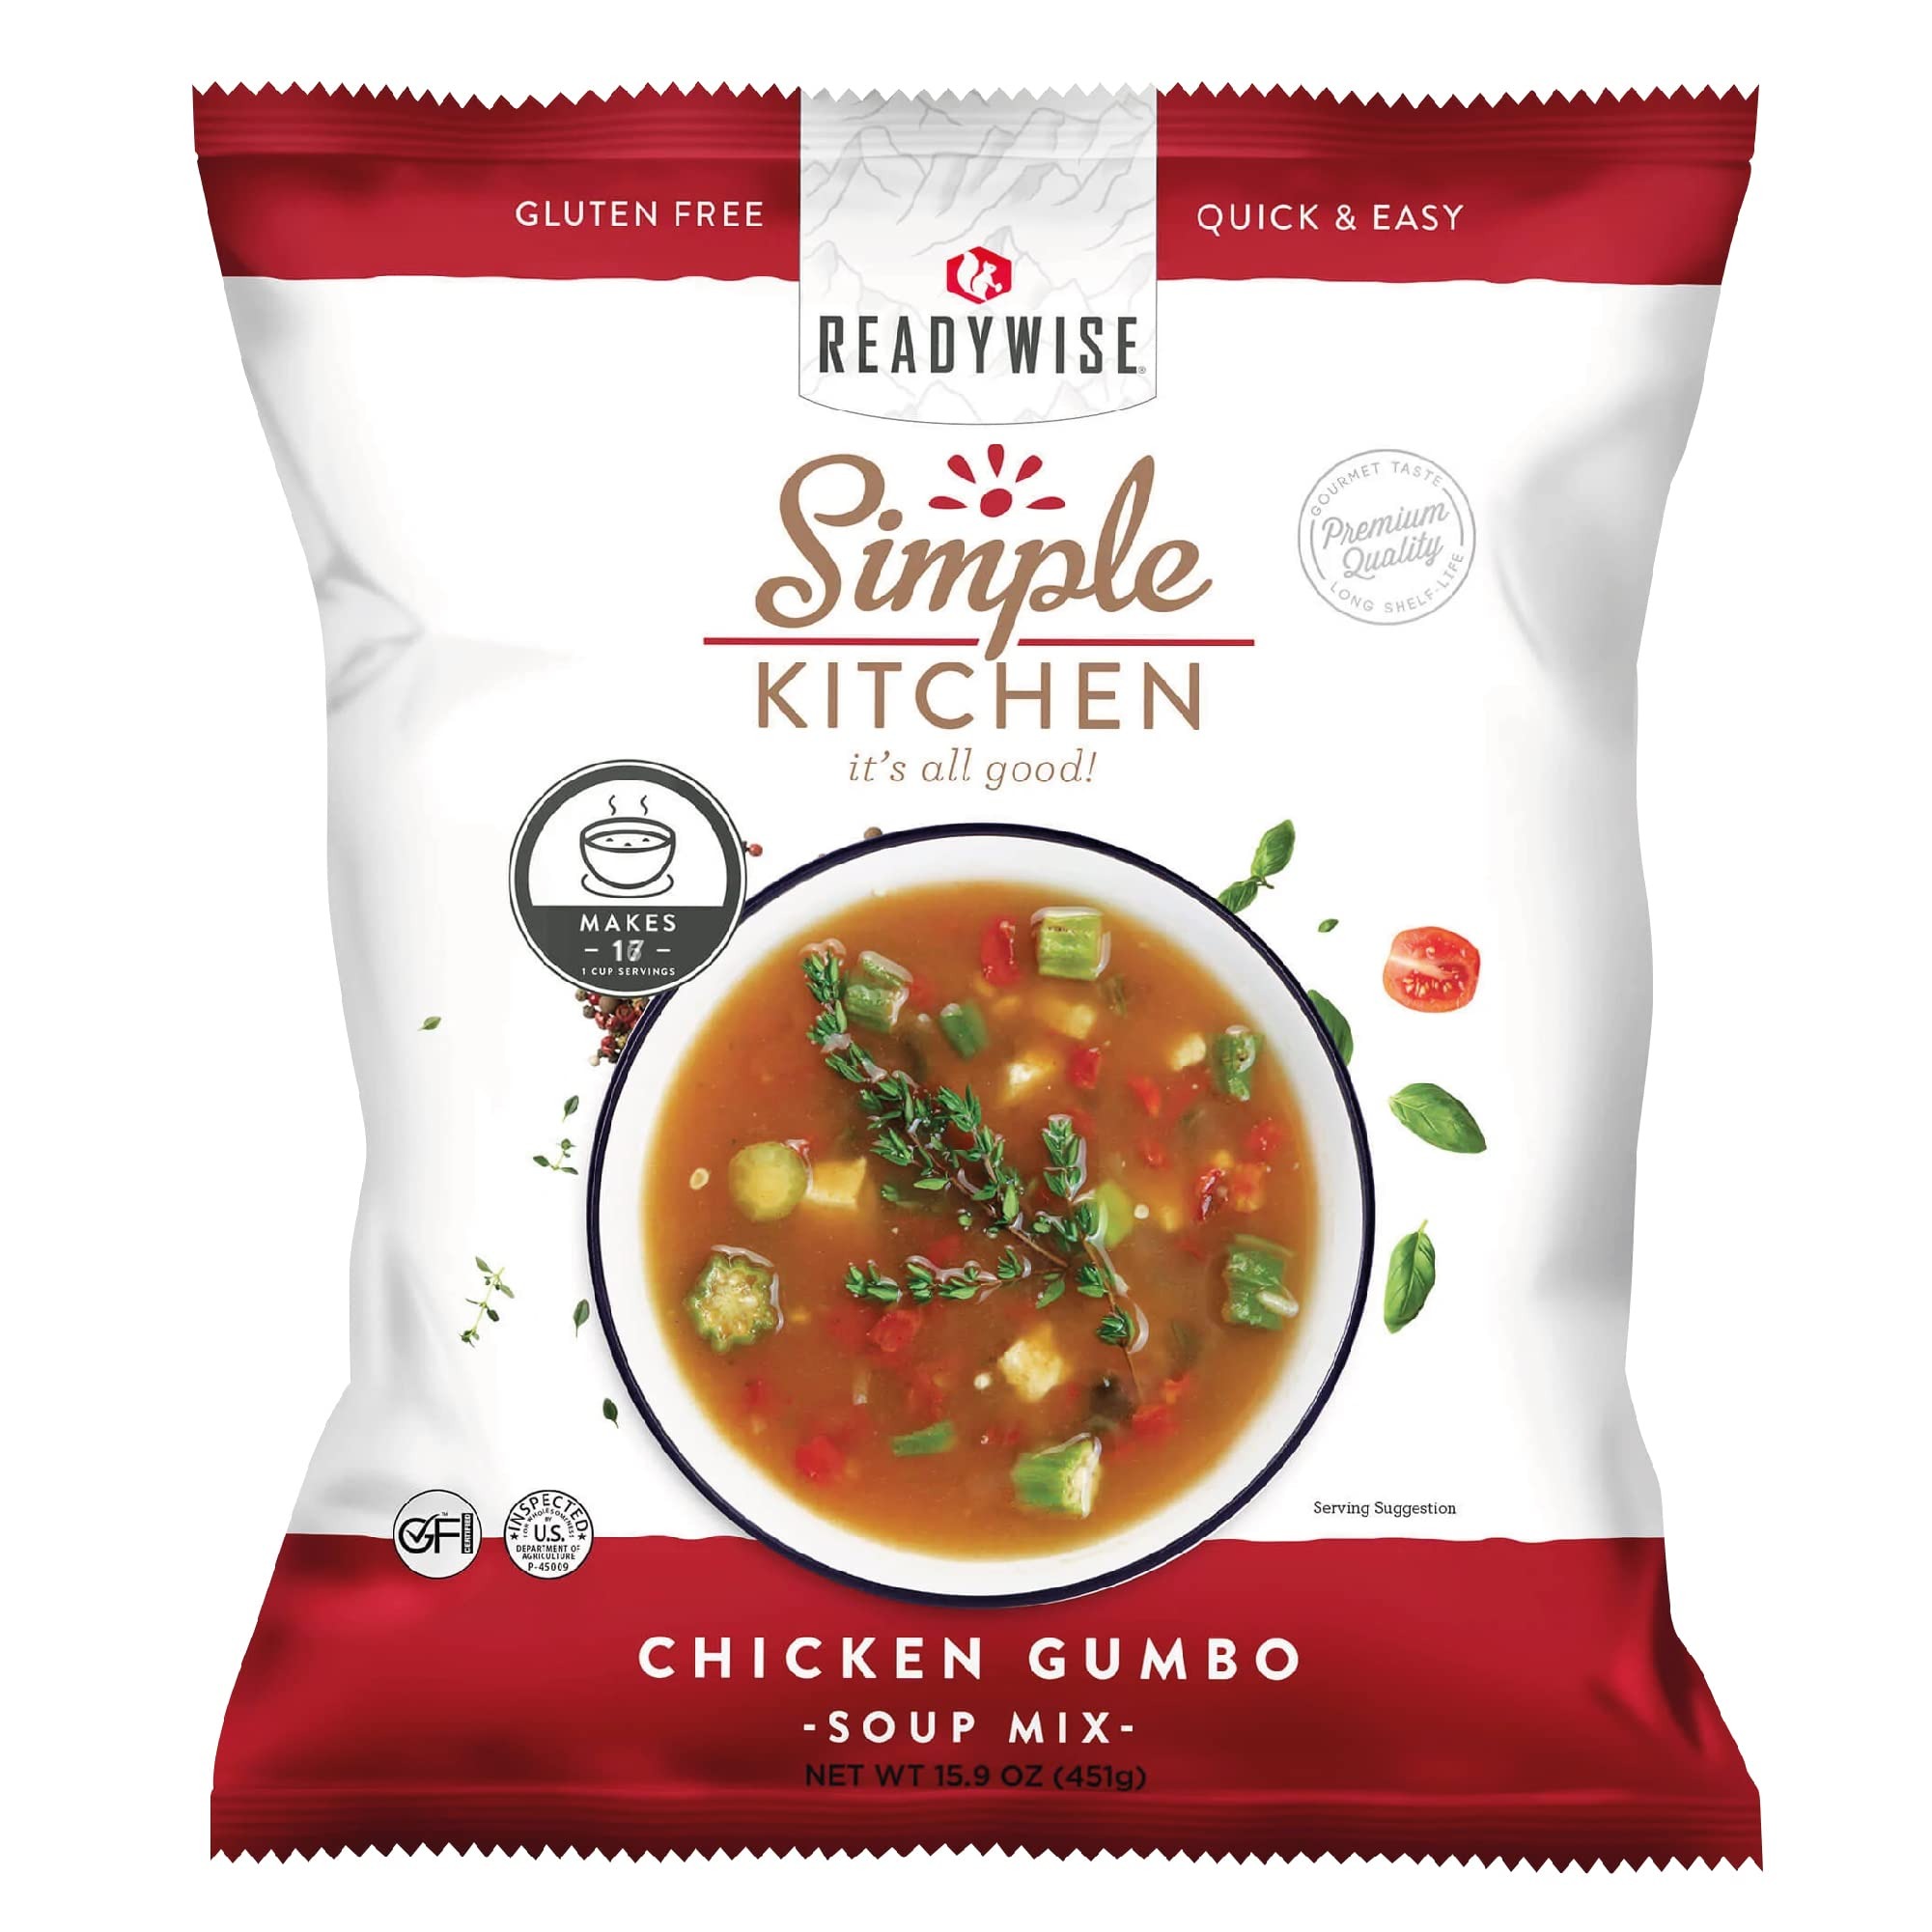
Item Name: READYWISE - Simple Kitchen, Chicken Gumbo Soup, 17 Servings, MRE, Gluten Free, Food, Soup Mix, for Events, Hiking, Emergency Food Supply, Camping Essentials, or Daily Use, 1 Pack
Bullet Point 1: GOURMET DELIGHT: Indulge in the exquisite taste of restaurant-quality Chicken Gumbo Soup Mix by Simple Kitchen. Crafted to perfection, it serves as the ideal starter or main dish for large events, parties, and catering. With 17 servings per pouch, it's a culinary delight for diverse occasions, providing a gourmet touch effortlessly.
Bullet Point 2: VERSATILITY UNLEASHED: Simple Kitchen's Chicken Gumbo Soup Mix goes beyond the ordinary. Not just a soup mix, it opens the door to endless culinary possibilities. Whether you're cooking up a storm or adding depth to casseroles, this versatile mix transforms your dishes into gourmet masterpieces. Elevate your creations with rich sauces and unparalleled flavor, ensuring every meal is a culinary adventure.
Bullet Point 3: CHEF-QUALITY IN EVERY POUCH: From the comforting warmth of chicken gumbo to the coastal flavors of clam chowder and the creamy goodness of broccoli cheese soup, Simple Kitchen's soups guarantee an exceptional dining experience. Made with the highest-quality ingredients, these soups capture the essence of chef-quality excellence, bringing the finest tastes to your table with every serving.
Bullet Point 4: EFFORTLESS PREPARATION: Simplicity meets culinary excellence with Simple Kitchen's Chicken Gumbo Soup Mix. Just add water, and you're ready to enjoy a delicious soup anytime, anywhere. Each pouch is designed for longevity, with a shelf life of up to 15 years. Be prepared for any culinary endeavor, knowing your Simple Kitchen soup will be ready when it's time to cook.
Bullet Point 5: READY ANYWHERE, ANYTIME: Simple Kitchen is your reliable companion for all things food-related. Providing simple and affordable freeze-dried and dehydrated food, it's your go-to solution for camping, hiking, emergency food supply, or daily use. With the Chicken Gumbo Soup Mix, you're equipped to add a gourmet touch to your culinary adventures, wherever they may take you.
Bullet Point 6: GENEROUS SERVINGS: Each pouch of Chicken Gumbo Soup Mix contains a generous 17 servings, making it perfect for large events, commercial use in catering, lodging, and restaurants. Ensure your guests are treated to a rich and flavorful experience with the convenience of Simple Kitchen's soup mix.
Bullet Point 7: LONG-TERM CULINARY EXCELLENCE: Shelf-stable for up to 15 years, Simple Kitchen's Chicken Gumbo Soup Mix is not just a culinary delight for today but a long-term investment in taste. Ideal for long-term food storage, it ensures you have a premium soup mix on hand whenever the craving for gourmet goodness strikes.
Product Description: Few meals are as versatile and simply delicious as soup. Simple Kitchen dried soup pouches give you dehydrated soup made with quality ingredients with an extended shelf life. Our delicious varieties like cream of mushroom, minestrone, potato chowder, and more will become go-to pantry staples when it’s time to entertain, add a signature soup to your menu, or provide gourmet catering. They’re easy to use and just require water to cook to perfection.<BR><BR>Available in a wide variety of flavors, each pouch contains between 16–18 servings of dried soup. Unopened, each pouch will last up to 15 years and is the perfect food-storage addition for everyday cooking or to have when the unexpected happens.<BR><BR>At ReadyWise Food, we lead the food industry when it comes to great freeze-dried meals and dehydrated food for any situation. This is why we created our unique line of everyday kitchen essentials. Made from a combination of freeze-dried and dehydrated ingredients, each Simple Kitchen soup tastes great and lasts for years. From creamy soups to indulgent desserts, Simple Kitchen is the perfect way to eat or snack for your busy on-the-go life.<BR><BR>ReadyWise meals and snacks are easy, nutritious, and ready to go when you need them. Check out our entire selection of emergency, adventure, and everyday freeze-dried and dehydrated meals.
Value: 1.0
Unit: Ounce

Price: 8.99